Group 5 (motorsport)

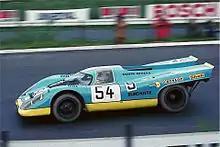
Group 5 Porsche 917 competing in the 1970 International Championship for Makes

For the 1970 season, the FIA applied the Group 5 classification to the Sports Car class which had previously been known as Group 4 Sports Cars. The minimum production requirement remained at 25 and the engine capacity maximum at 5 litres as had applied in the superseded Group 4.